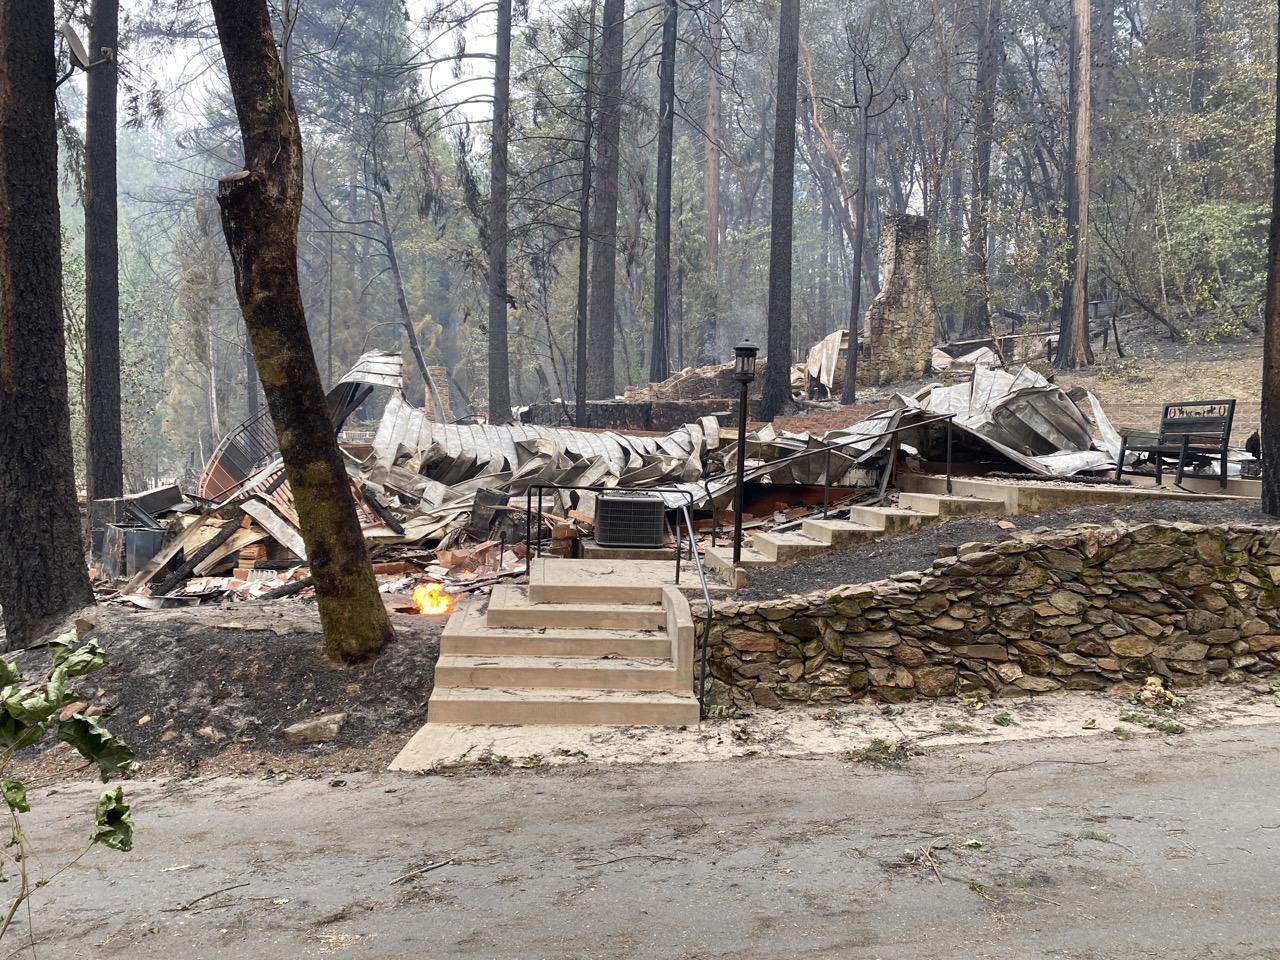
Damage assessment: destroyed